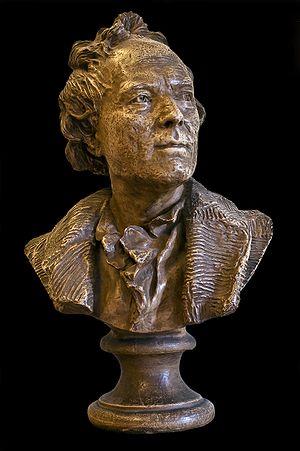
Buste en terre cuite de Gluck par Houdon.